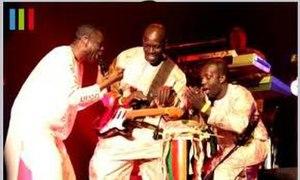
Jimi Mbaye est un guitariste, auteur, compositeur et chanteur sénégalais. Il est notamment connu pour être le cofondateur du groupe Super Étoile de Dakar dans lequel il a joué aux côtés de Youssou N'Dour et El Hadji Faye pendant plus de 30 ans.